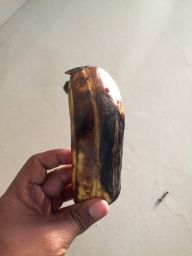
Fruit: Banana
Quality: Bad